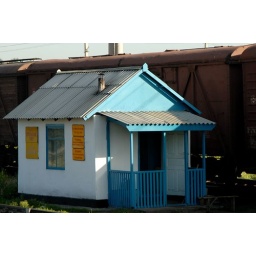
A small house along the railroad near Almaty. Taken from the train.